Crohn's disease

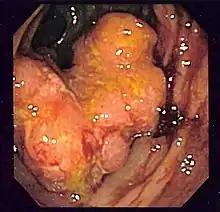
Endoscopic image of colon cancer identified in the sigmoid colon on screening colonoscopy for Crohn's disease

Major complications of Crohn's disease include bowel obstruction, abscesses, free perforation, and hemorrhage, which in rare cases may be fatal.